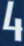
Number: 4